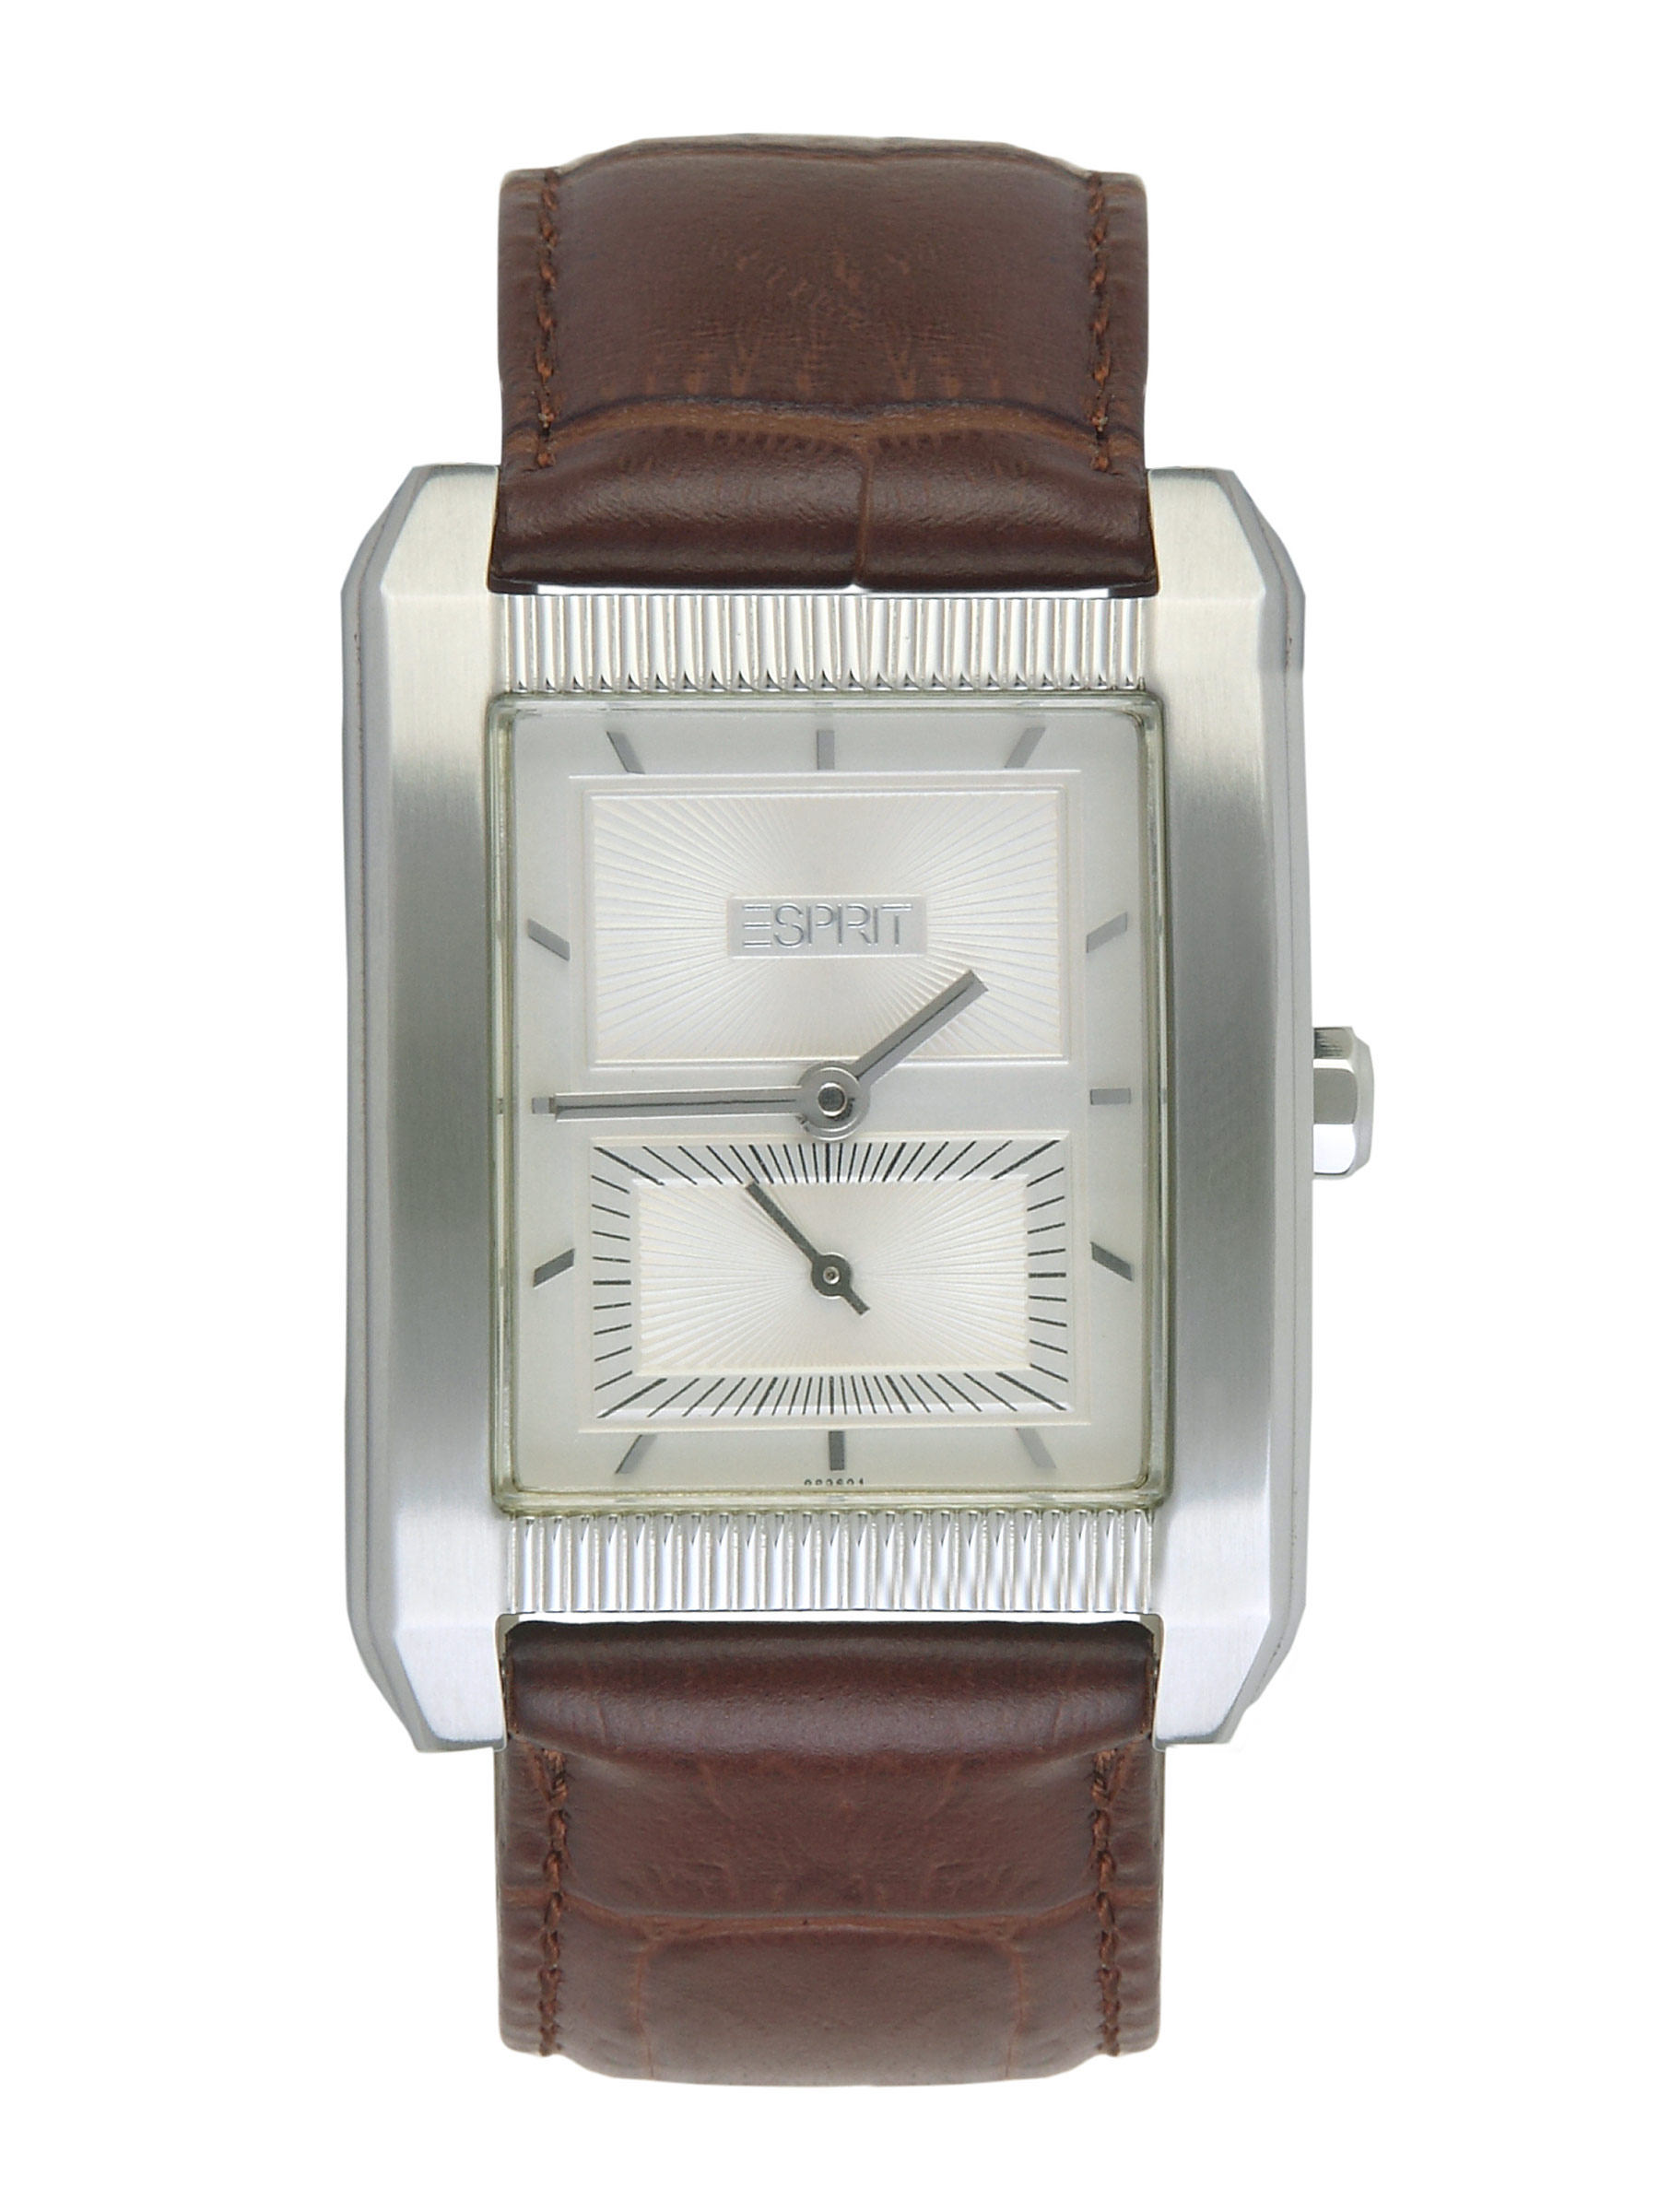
Esprit Men Pure Vitality Brown Steel Watches
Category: Accessories / Watches / Watches
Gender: Men
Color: Steel
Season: Winter 2016
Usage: Casual